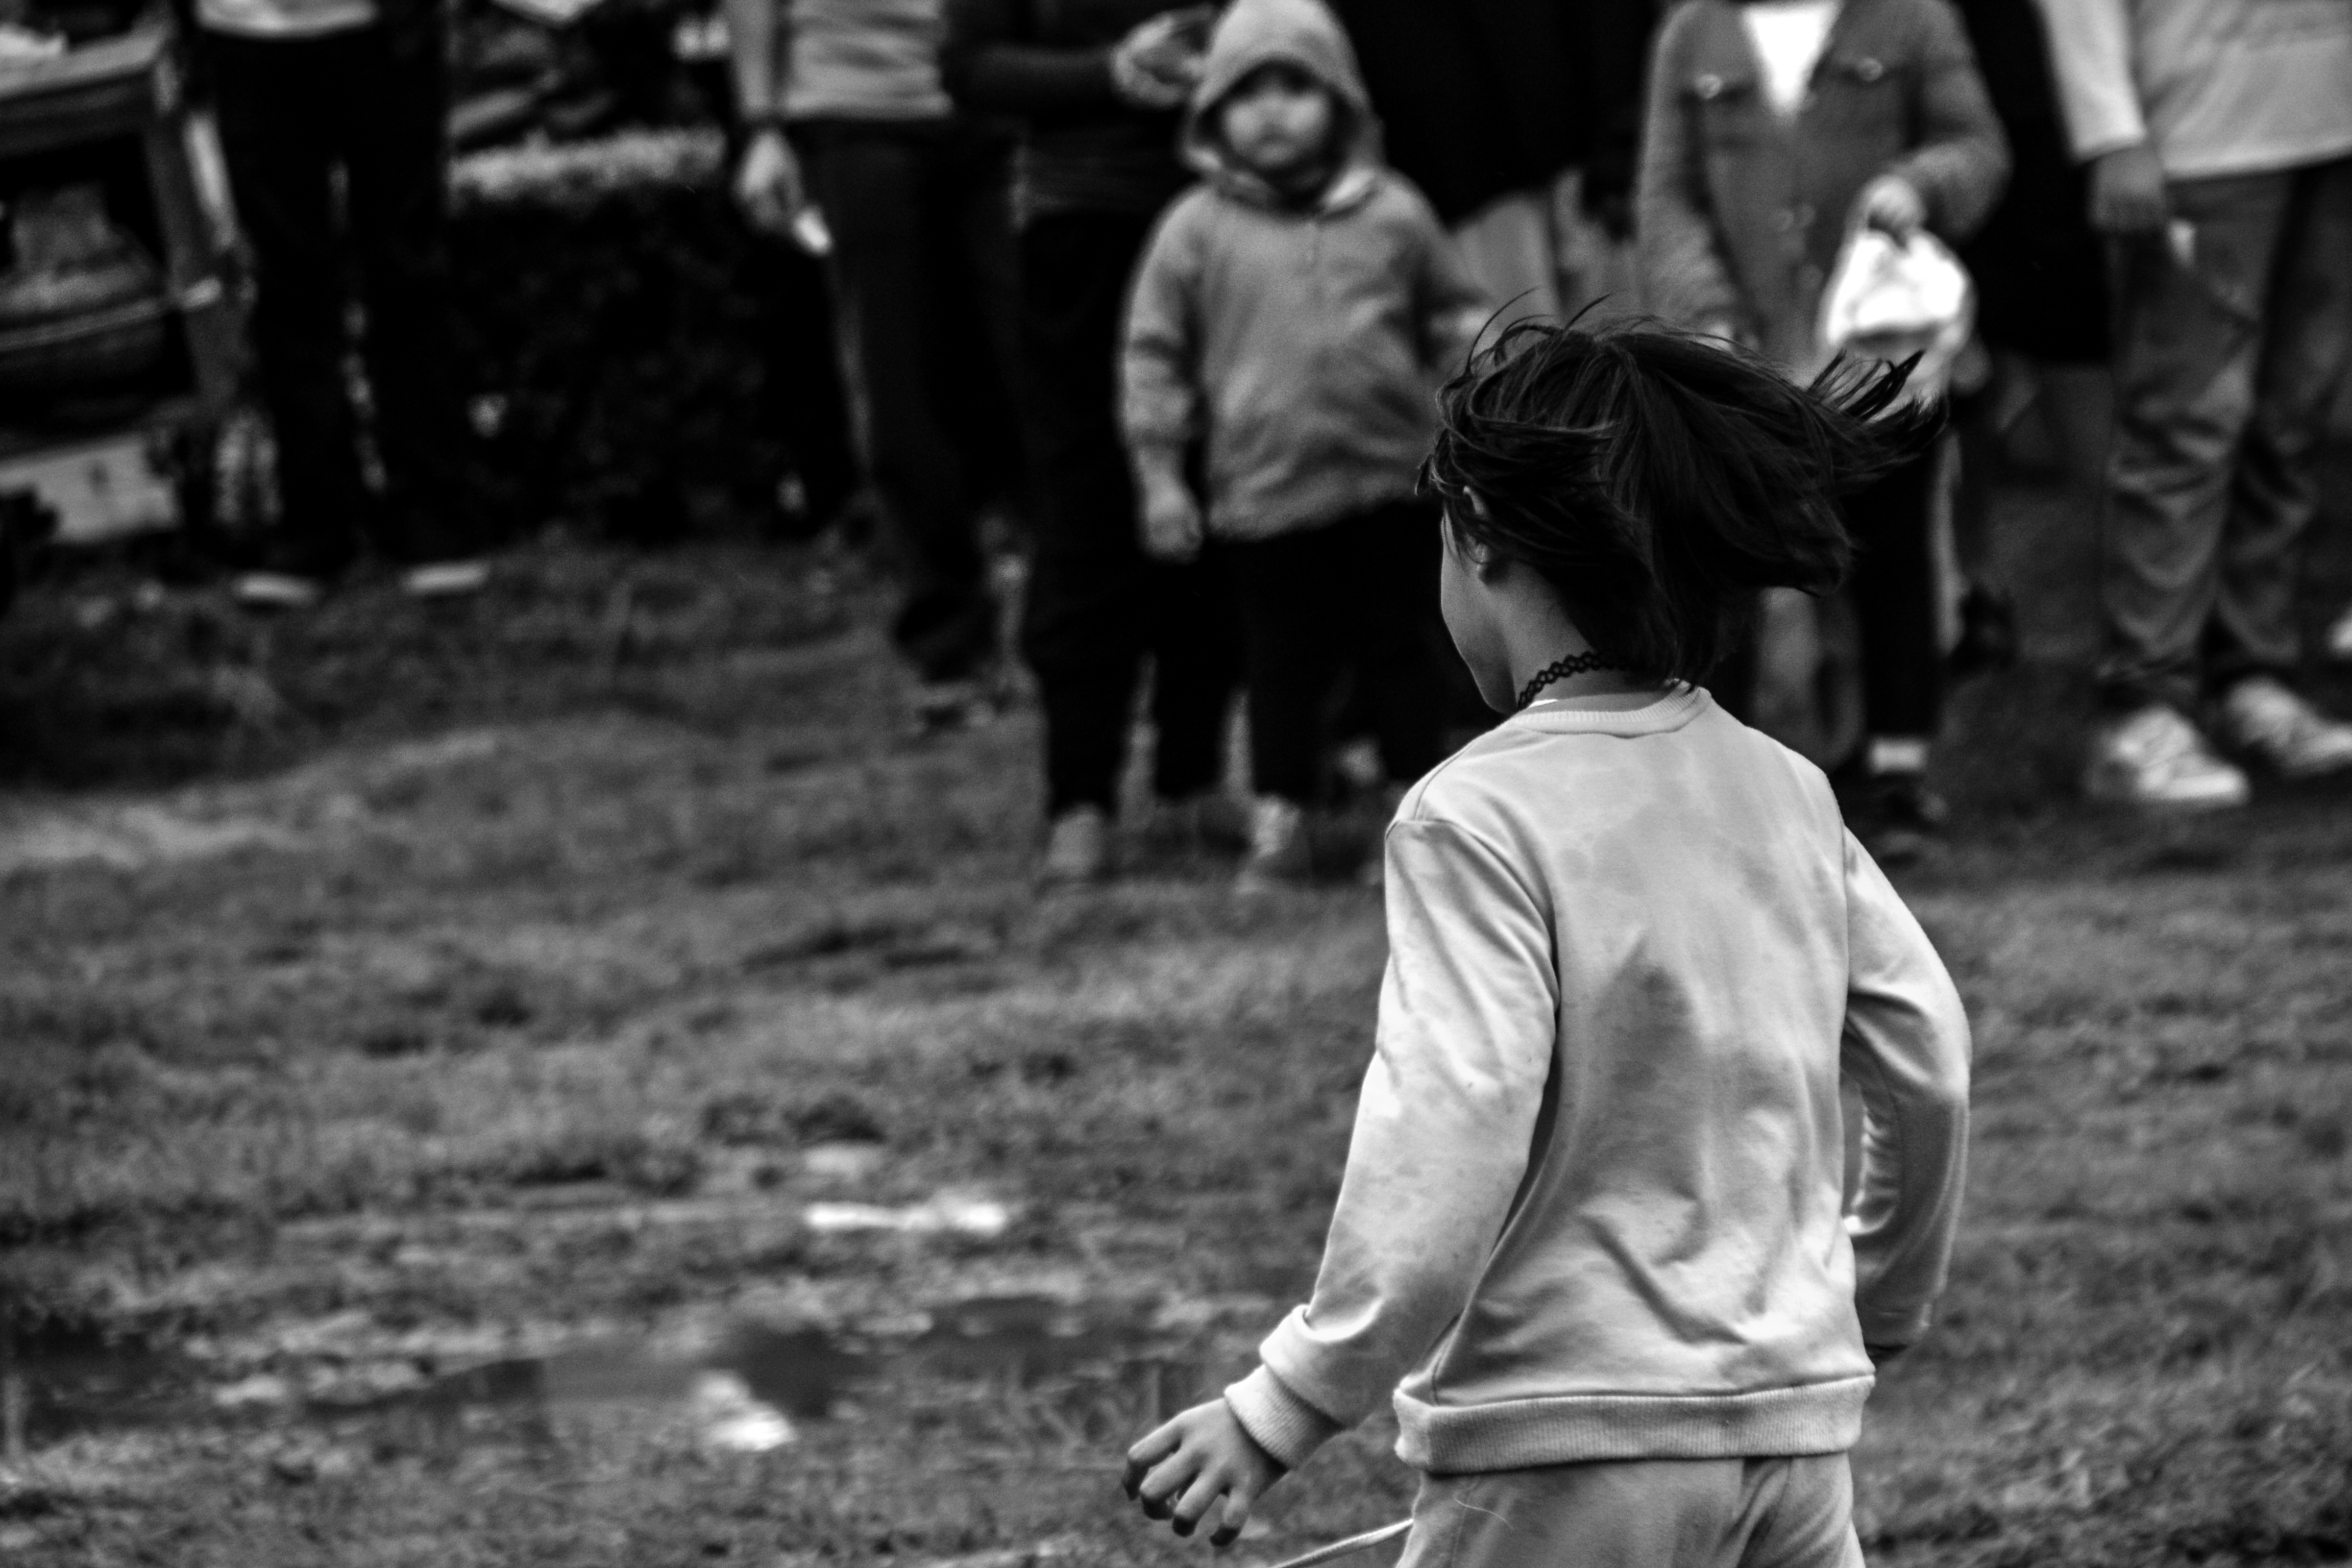
streets, photography, people, white, black, photograph, person, black and white, mammal, child, man, vertebrate, monochrome photography, male, emotion, snapshot, tree, girl, monochrome, human, fun, human behavior, recreation, darkness, style, plant, street, world